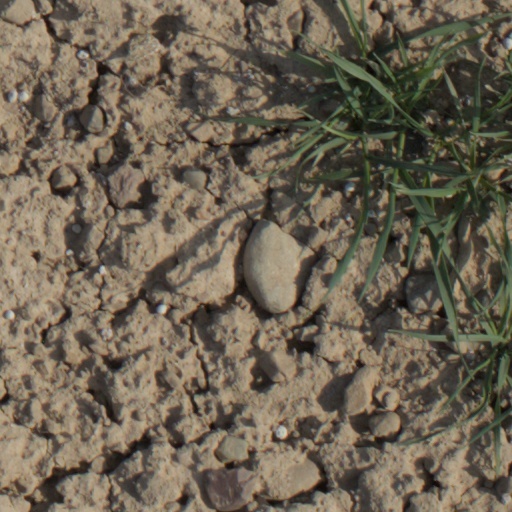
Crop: wheat